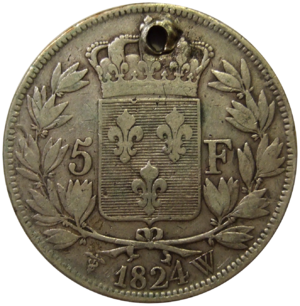
Revers d'une pièce de 5 francs émise sous Louis XVIII en 1824
Jacques de Falaise, né en 1754 près de Falaise et mort en 1825 à Paris, est un carrier français devenu célèbre au début du XIXᵉ siècle pour ses capacités d'ingestion.
Cet article liste les émissions de franc français sous la Restauration entre 1814 et 1830. Ces pièces sont à l’effigie des deux rois de France de cette période : Louis XVIII et Charles X.